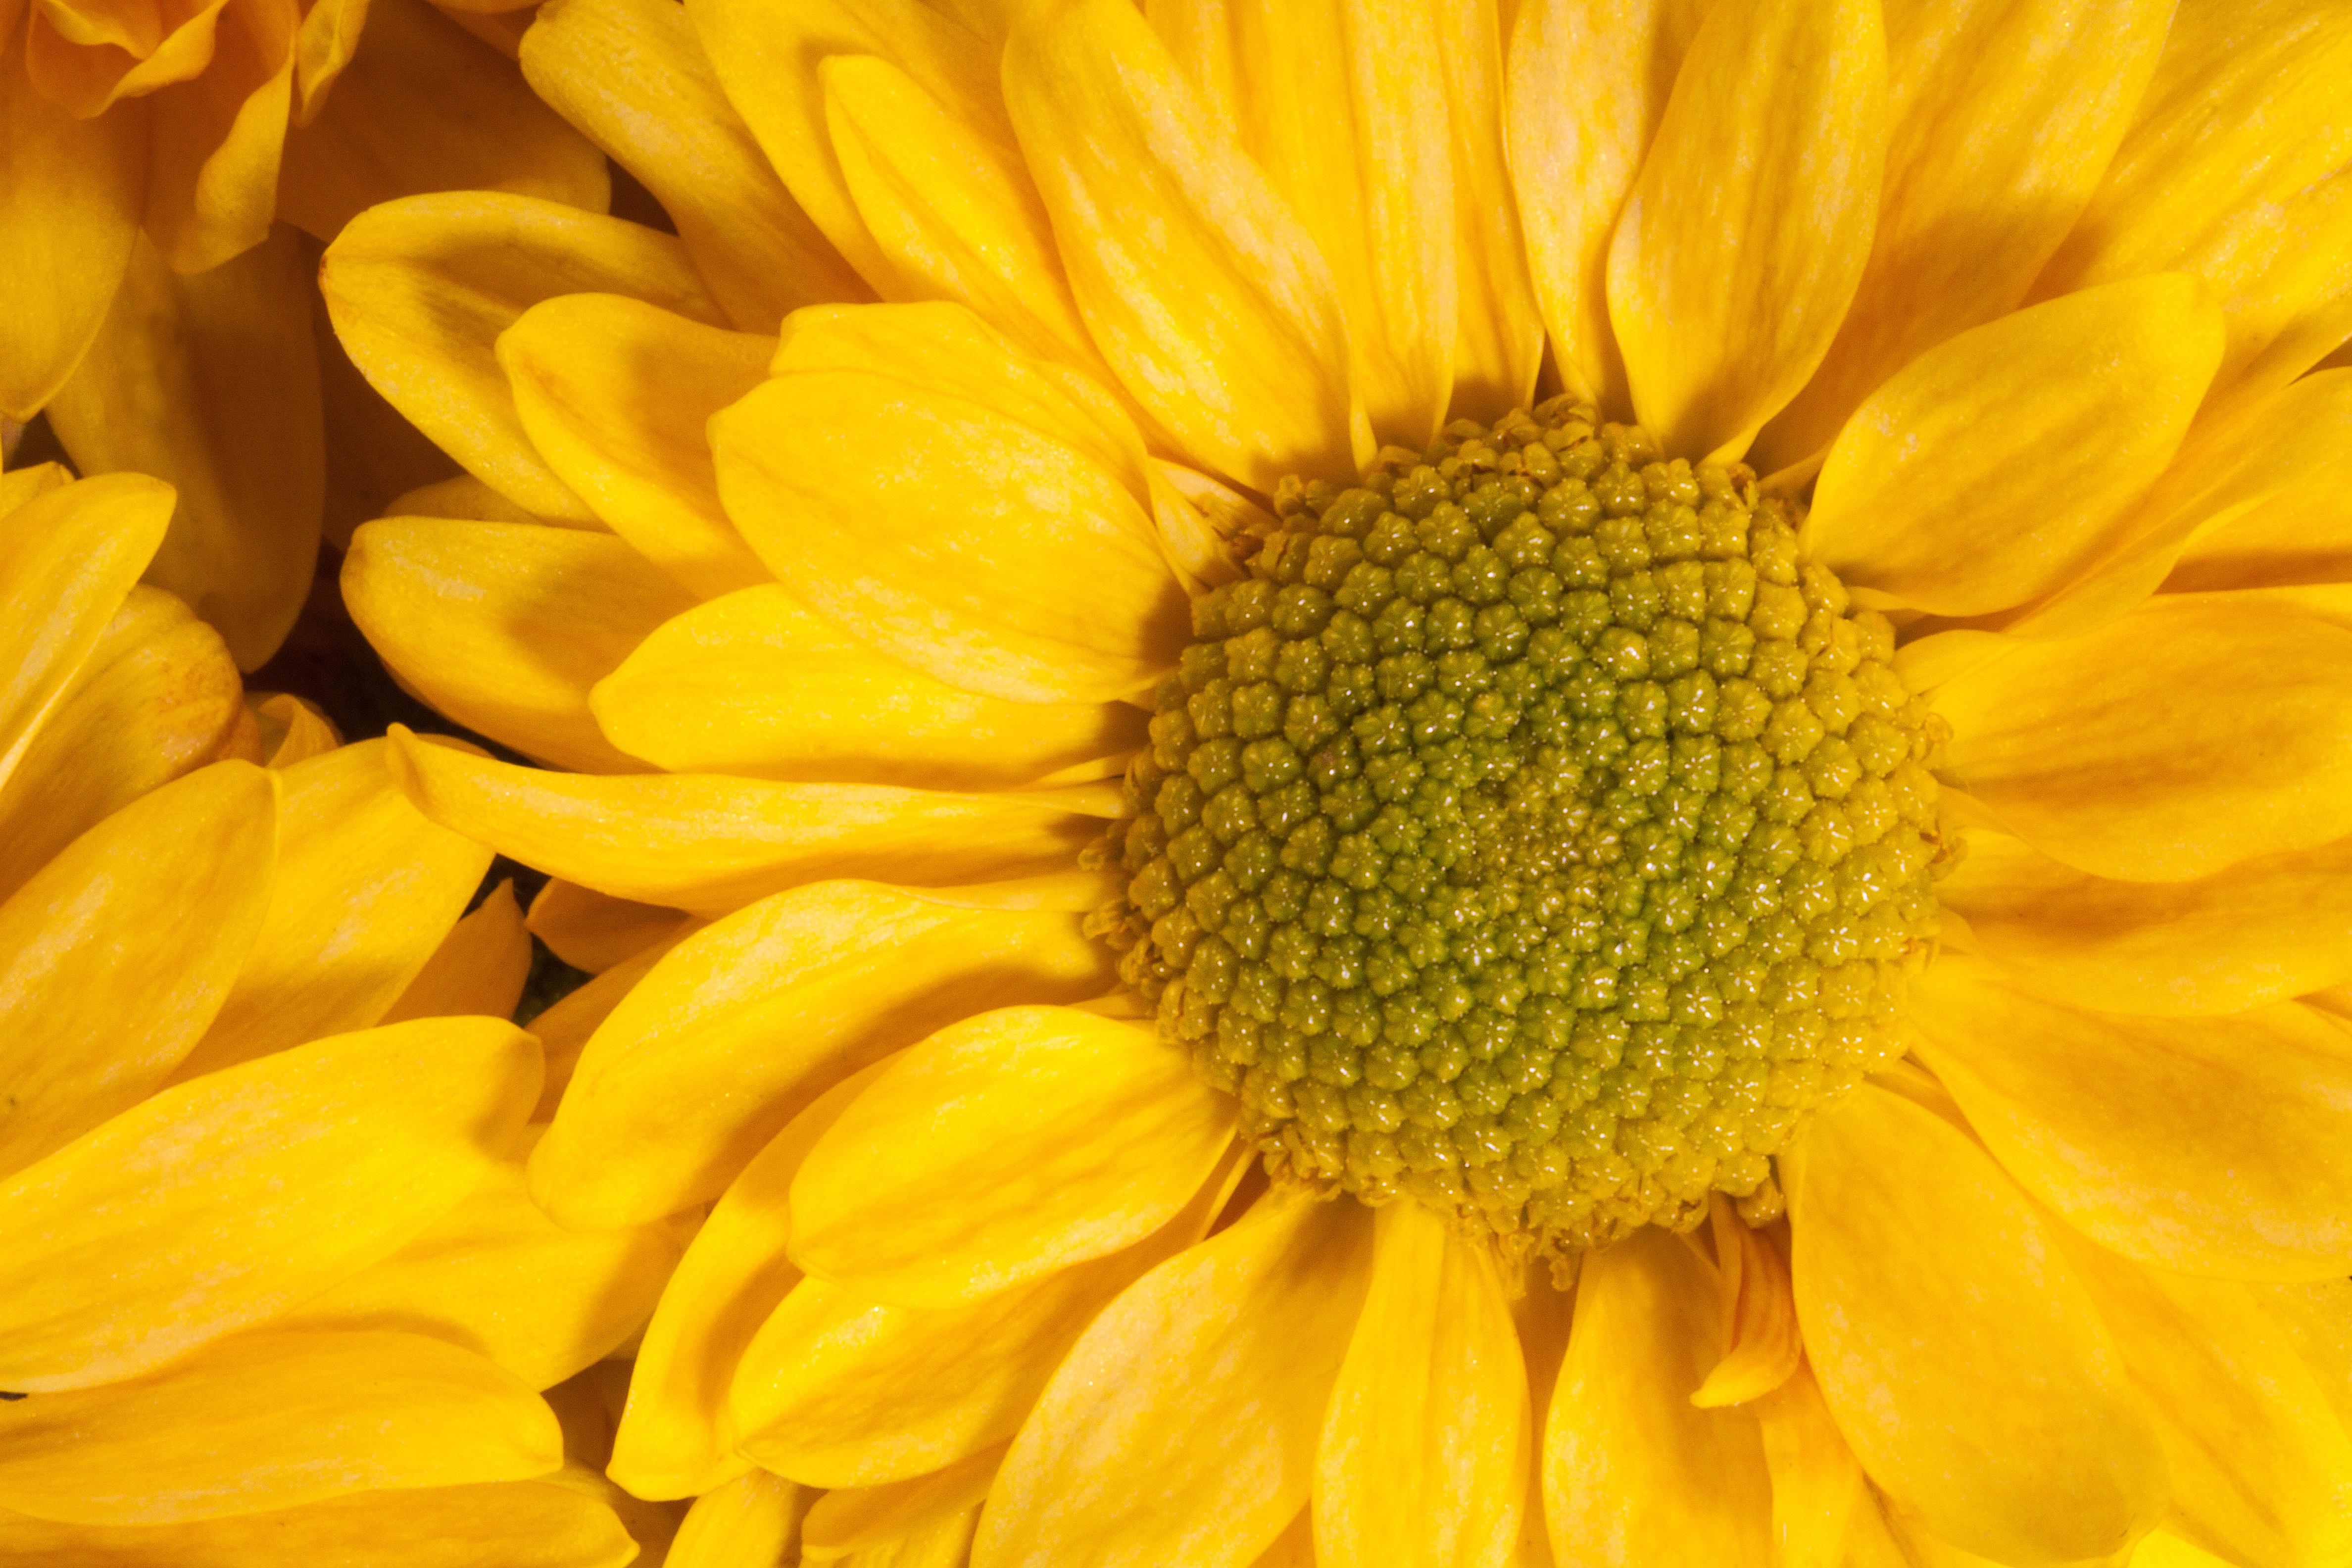
blossom, plant, flower, petal, bloom, macro, autumn, yellow, sunflower, flowers, macro photography, flowering plant, daisy family, calendula, naturopathy, garden chrysanthemum, total pollen, annual plant, land plant, chrysanths, chrysanthemum grandiflorum, basket shaped